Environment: real
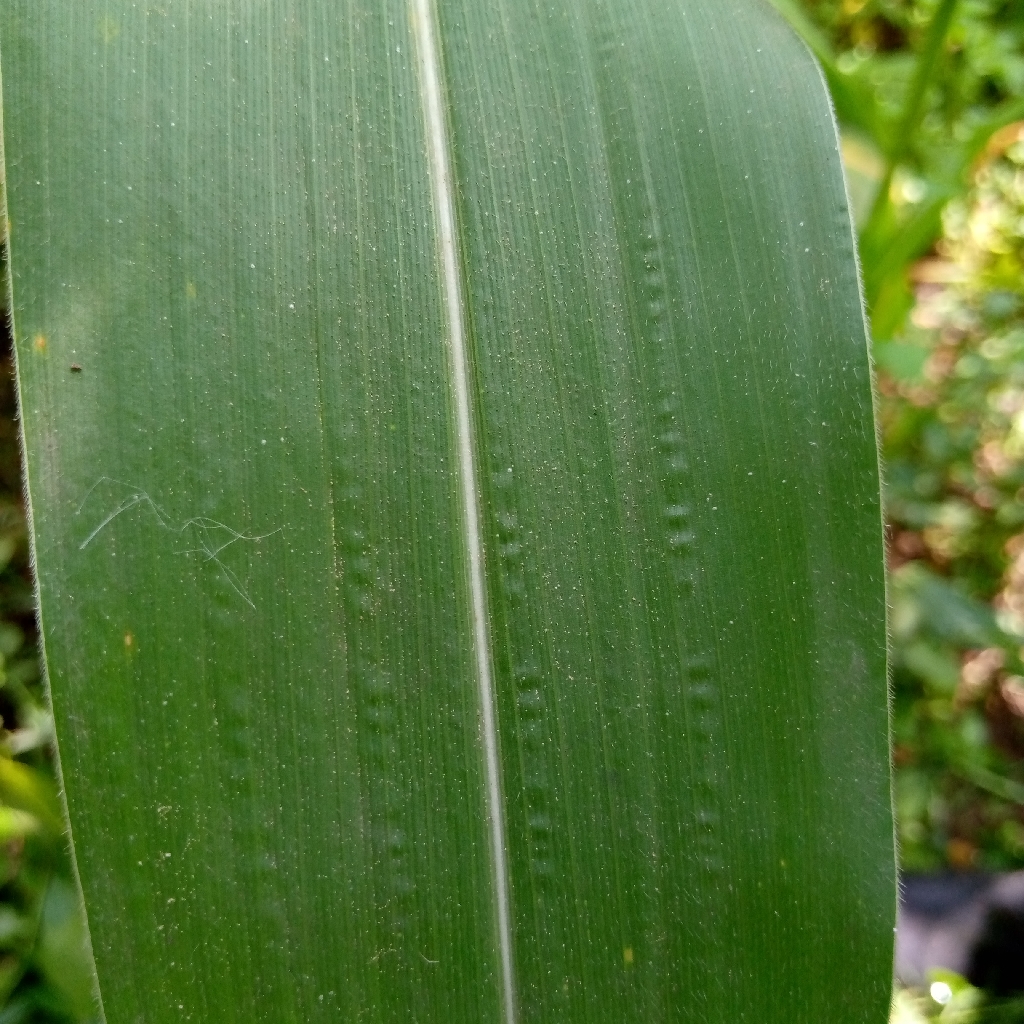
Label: healthy